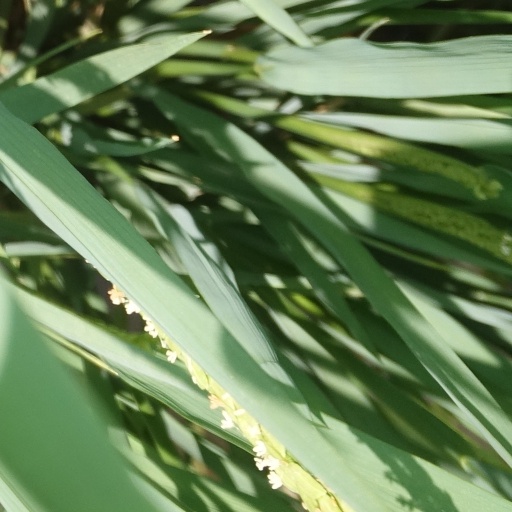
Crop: rice